Plecoptera

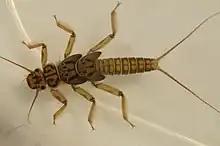
Nymph of a golden stonefly, Plecoptera, Perlidae

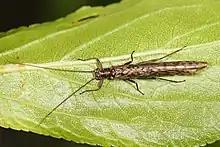
"Dinotoperla" imago (adult)(Gripopterygidae: Dinotoperlinae)

Stoneflies have a generalized anatomy, with few specialized features compared to other insects. They have simple mouthparts with chewing mandibles, long, multiple-segmented antennae, large compound eyes, and two or three ocelli. The legs are robust, with each ending in two claws. The abdomen is relatively soft, and may include remnants of the nymphal gills even in the adult. Both nymphs and adults have long, paired cerci projecting from the tip of their abdomens.